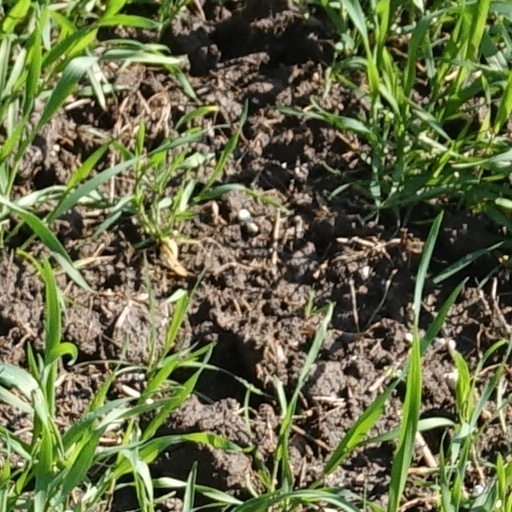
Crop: wheat